Nebo Hill Archeological Site

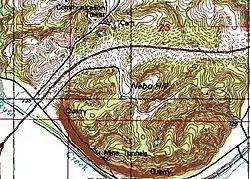

Nebo Hill Archeological Site is a prominent former river bluff located in Liberty, Missouri. It has one of the highest elevations in Clay County. One source states the hill is named after the family who owned the property in the 1900s, while according to another source the name is a transfer from Mount Nebo in Jordan.